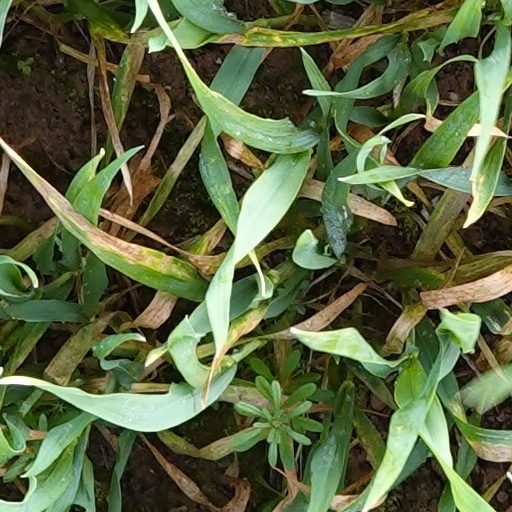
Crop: wheat